State visit by Ngo Dinh Diem to the United States

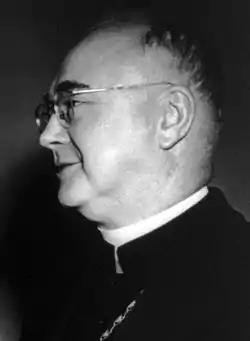
Cardinal Francis Spellman (pictured) organized political support for Diệm among Catholics and Americans.

In 1933, Diệm had been the Interior Minister of Vietnam, serving under Emperor Bảo Đại. However, he resigned after a few months because the French colonial authorities would not give Vietnam any meaningful autonomy, and became a private citizen for the next decade. During World War II, Imperial Japan attacked Indochina and wrested control from France, but when they were defeated by the Allies in 1945, a power vacuum emerged. The communist-dominated Viet Minh of Ho Chi Minh proclaimed the Democratic Republic of Vietnam and fought for independence, while the French attempted to regain control of their colony, and created the State of Vietnam under Bảo Đại, which was an associated free state within the French Union. A staunch anti-communist nationalist, Diệm opposed both and attempted to create his own movement, with little success. With both the French and the communists hostile to him, Diệm felt unsafe and went into self-imposed exile in 1950, leaving Vietnam for the first time in his life. He did so as the communists had sentenced him to death in absentia, while the French refused to give him protection, claiming that they had no resources. Diệm spent most of the next four years in the United States and Europe enlisting support, particularly among fellow Catholic politicians in America and Vatican officials. Diệm's success with the latter group was helped by the fact that his elder brother Ngô Đình Thục was the leading Catholic cleric in Vietnam and had studied with high-ranking priests in Rome.